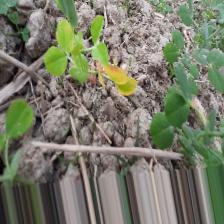
Label: Ascochyta blight